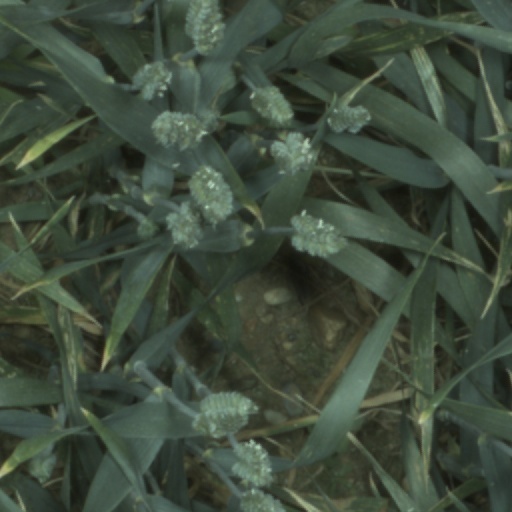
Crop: wheat